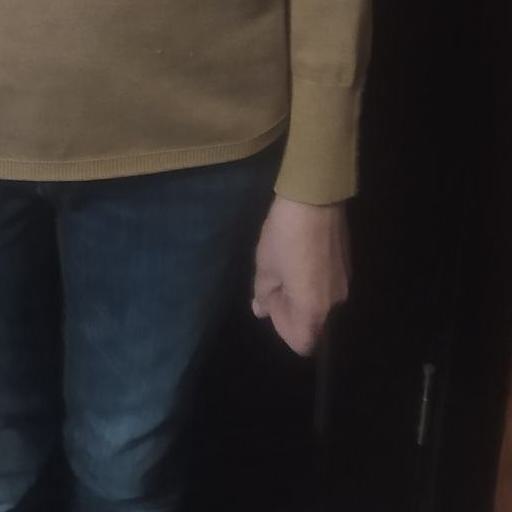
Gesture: no_gesture